Richard Crossfield

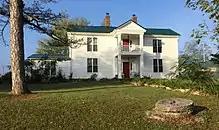
The R.H. Crossfield House on Anderson City Road near Lawrenceburg KY

Crossfield grew up on a large farm in the house built by his father near Fox Creek in Anderson County. Studying in the College of the Bible, he earned an A.B. degree from Kentucky University in 1889. Then, he attended Wooster College where he earned an M.A. then a Ph.D. in 1900. During this time he wrote about his international travels: "Pilgrimages of a Parson; an account of experiences and adventures in Europe, Egypt and Palestine" (published in 1901). He had been ordained a minister of the Disciples of Christ in 1894.